Alexander Radulov

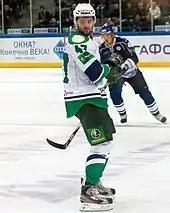
Radulov with Salavat Yulaev Ufa in September 2011, during his final season with the club

As a result, a number of important players left the club in the off season—Patrick Thoresen, Kirill Koltsov and Dmitri Kalinin all signed with mega club SKA Saint Petersburg. This led to the rehiring of head coach Sergei Mikhalev, who had coached the team in the 2008–09 season to a Continental Cup, with a record of 43–8–0–5. However, he was unable to replicate past results and was fired as head coach after 21 games, posting a result of 9–8–0–4.